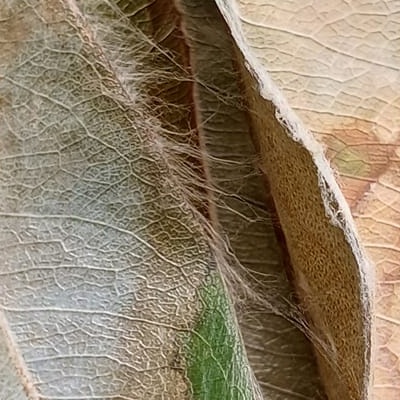
Label: Leaf_Rhizoctonia